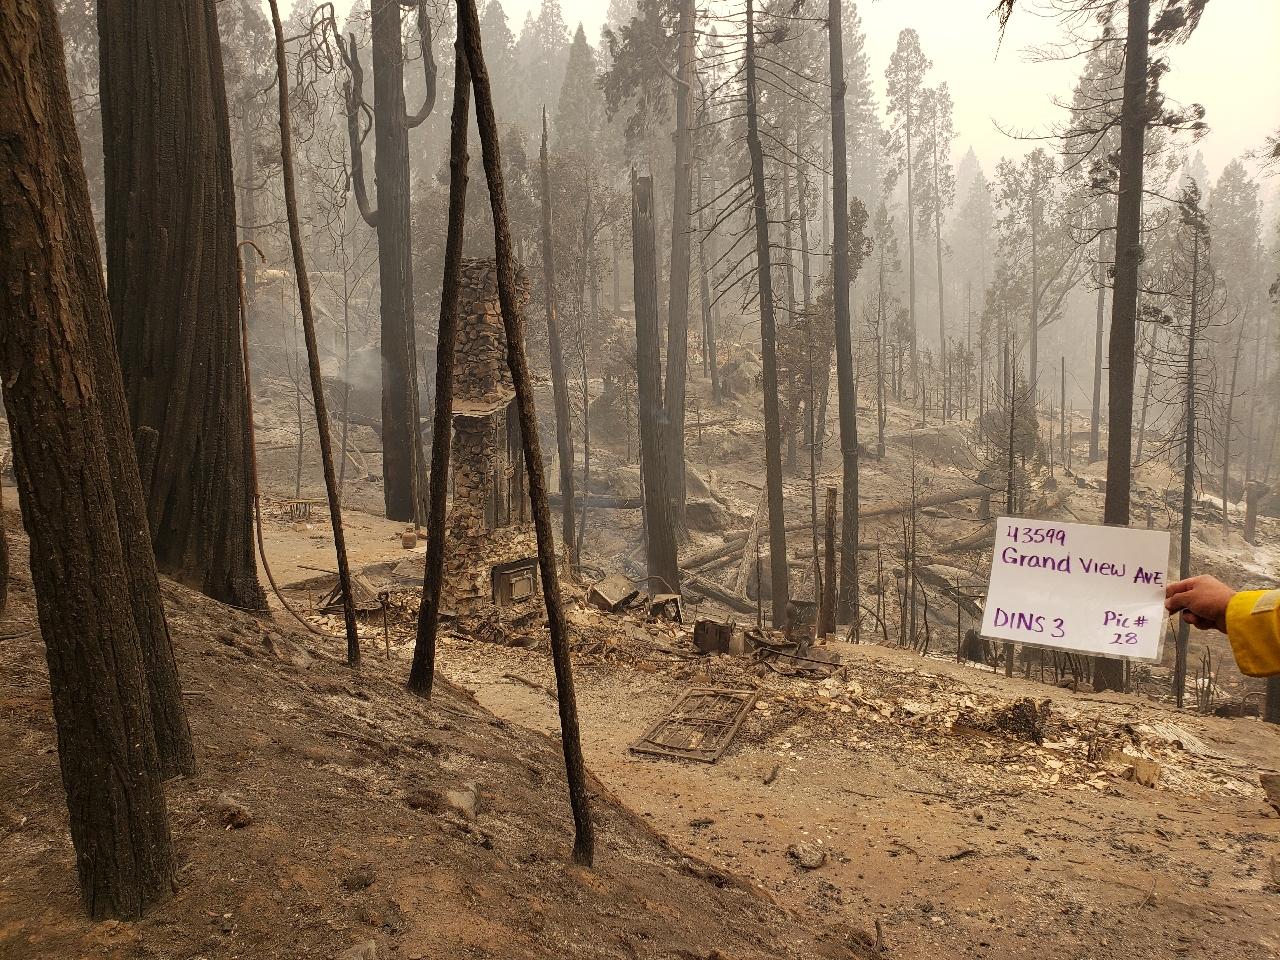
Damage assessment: destroyed